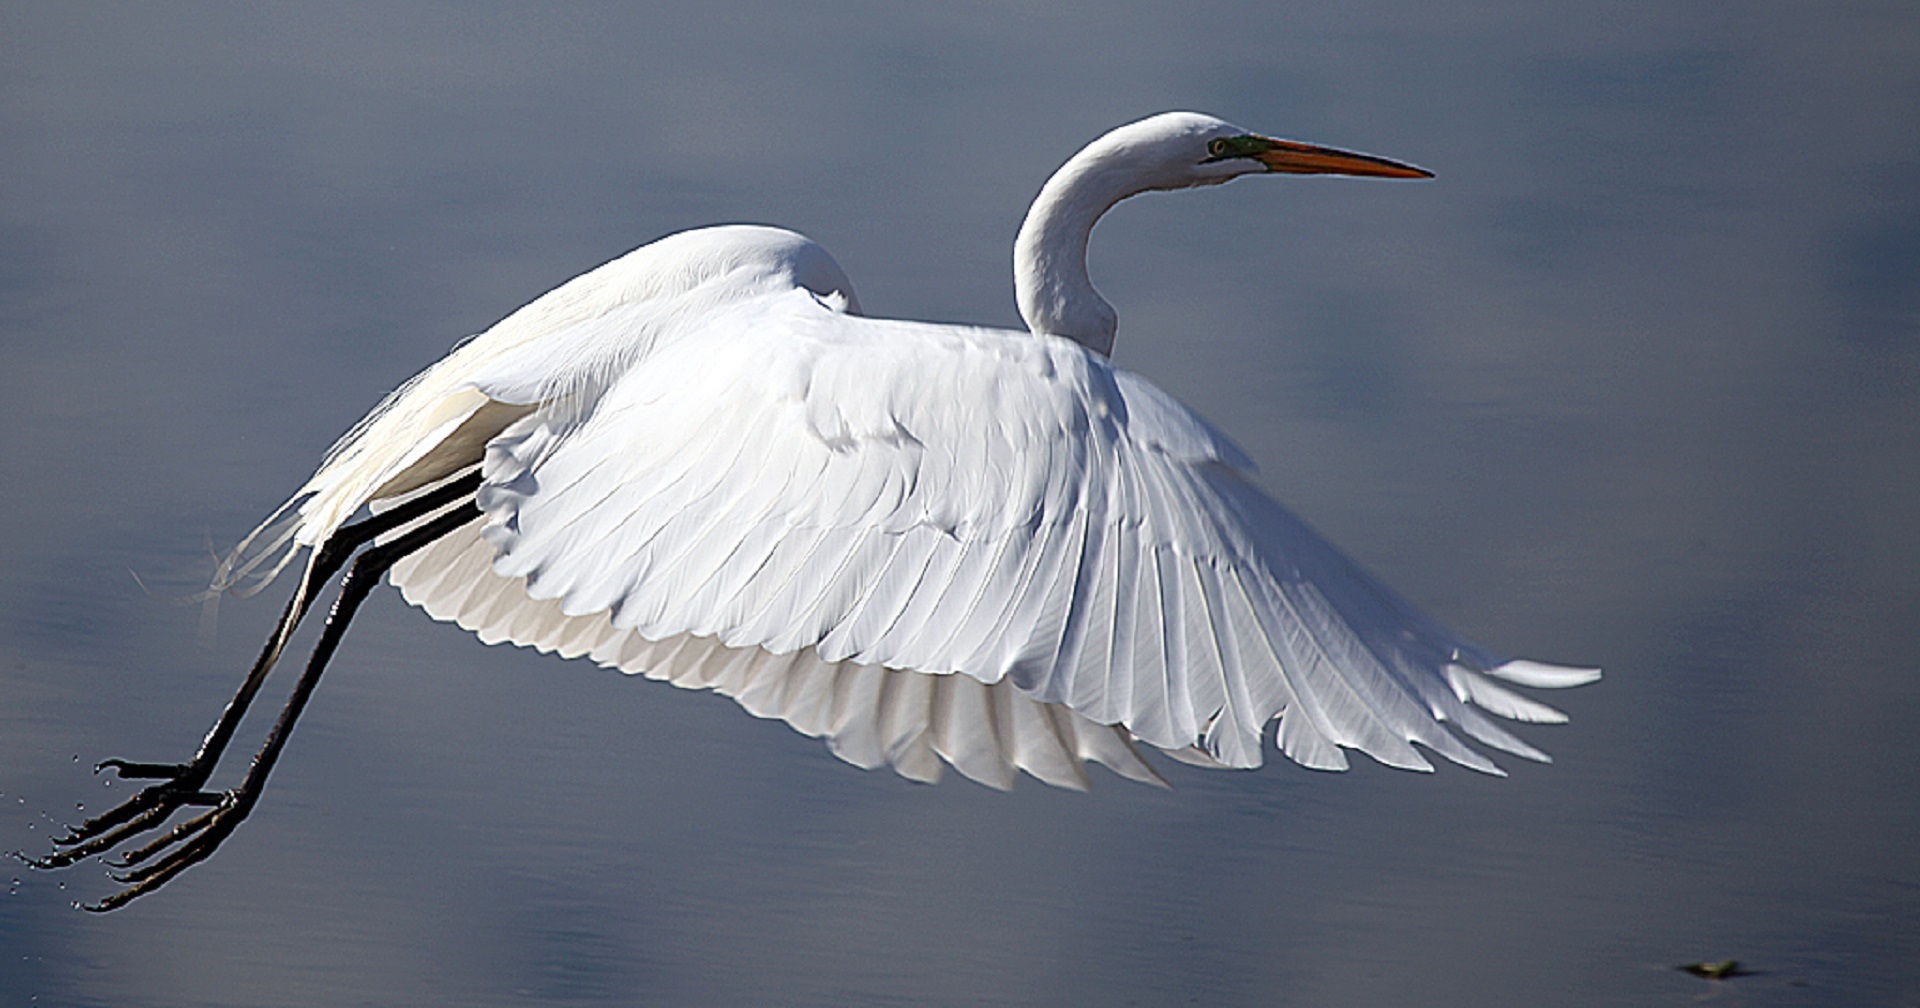
water, nature, swamp, bird, wing, flying, wildlife, beak, flight, fauna, outdoors, feathers, neck, wings, vertebrate, egret, heron, waterbird, pelecaniformes, shorebird, graceful, great egret